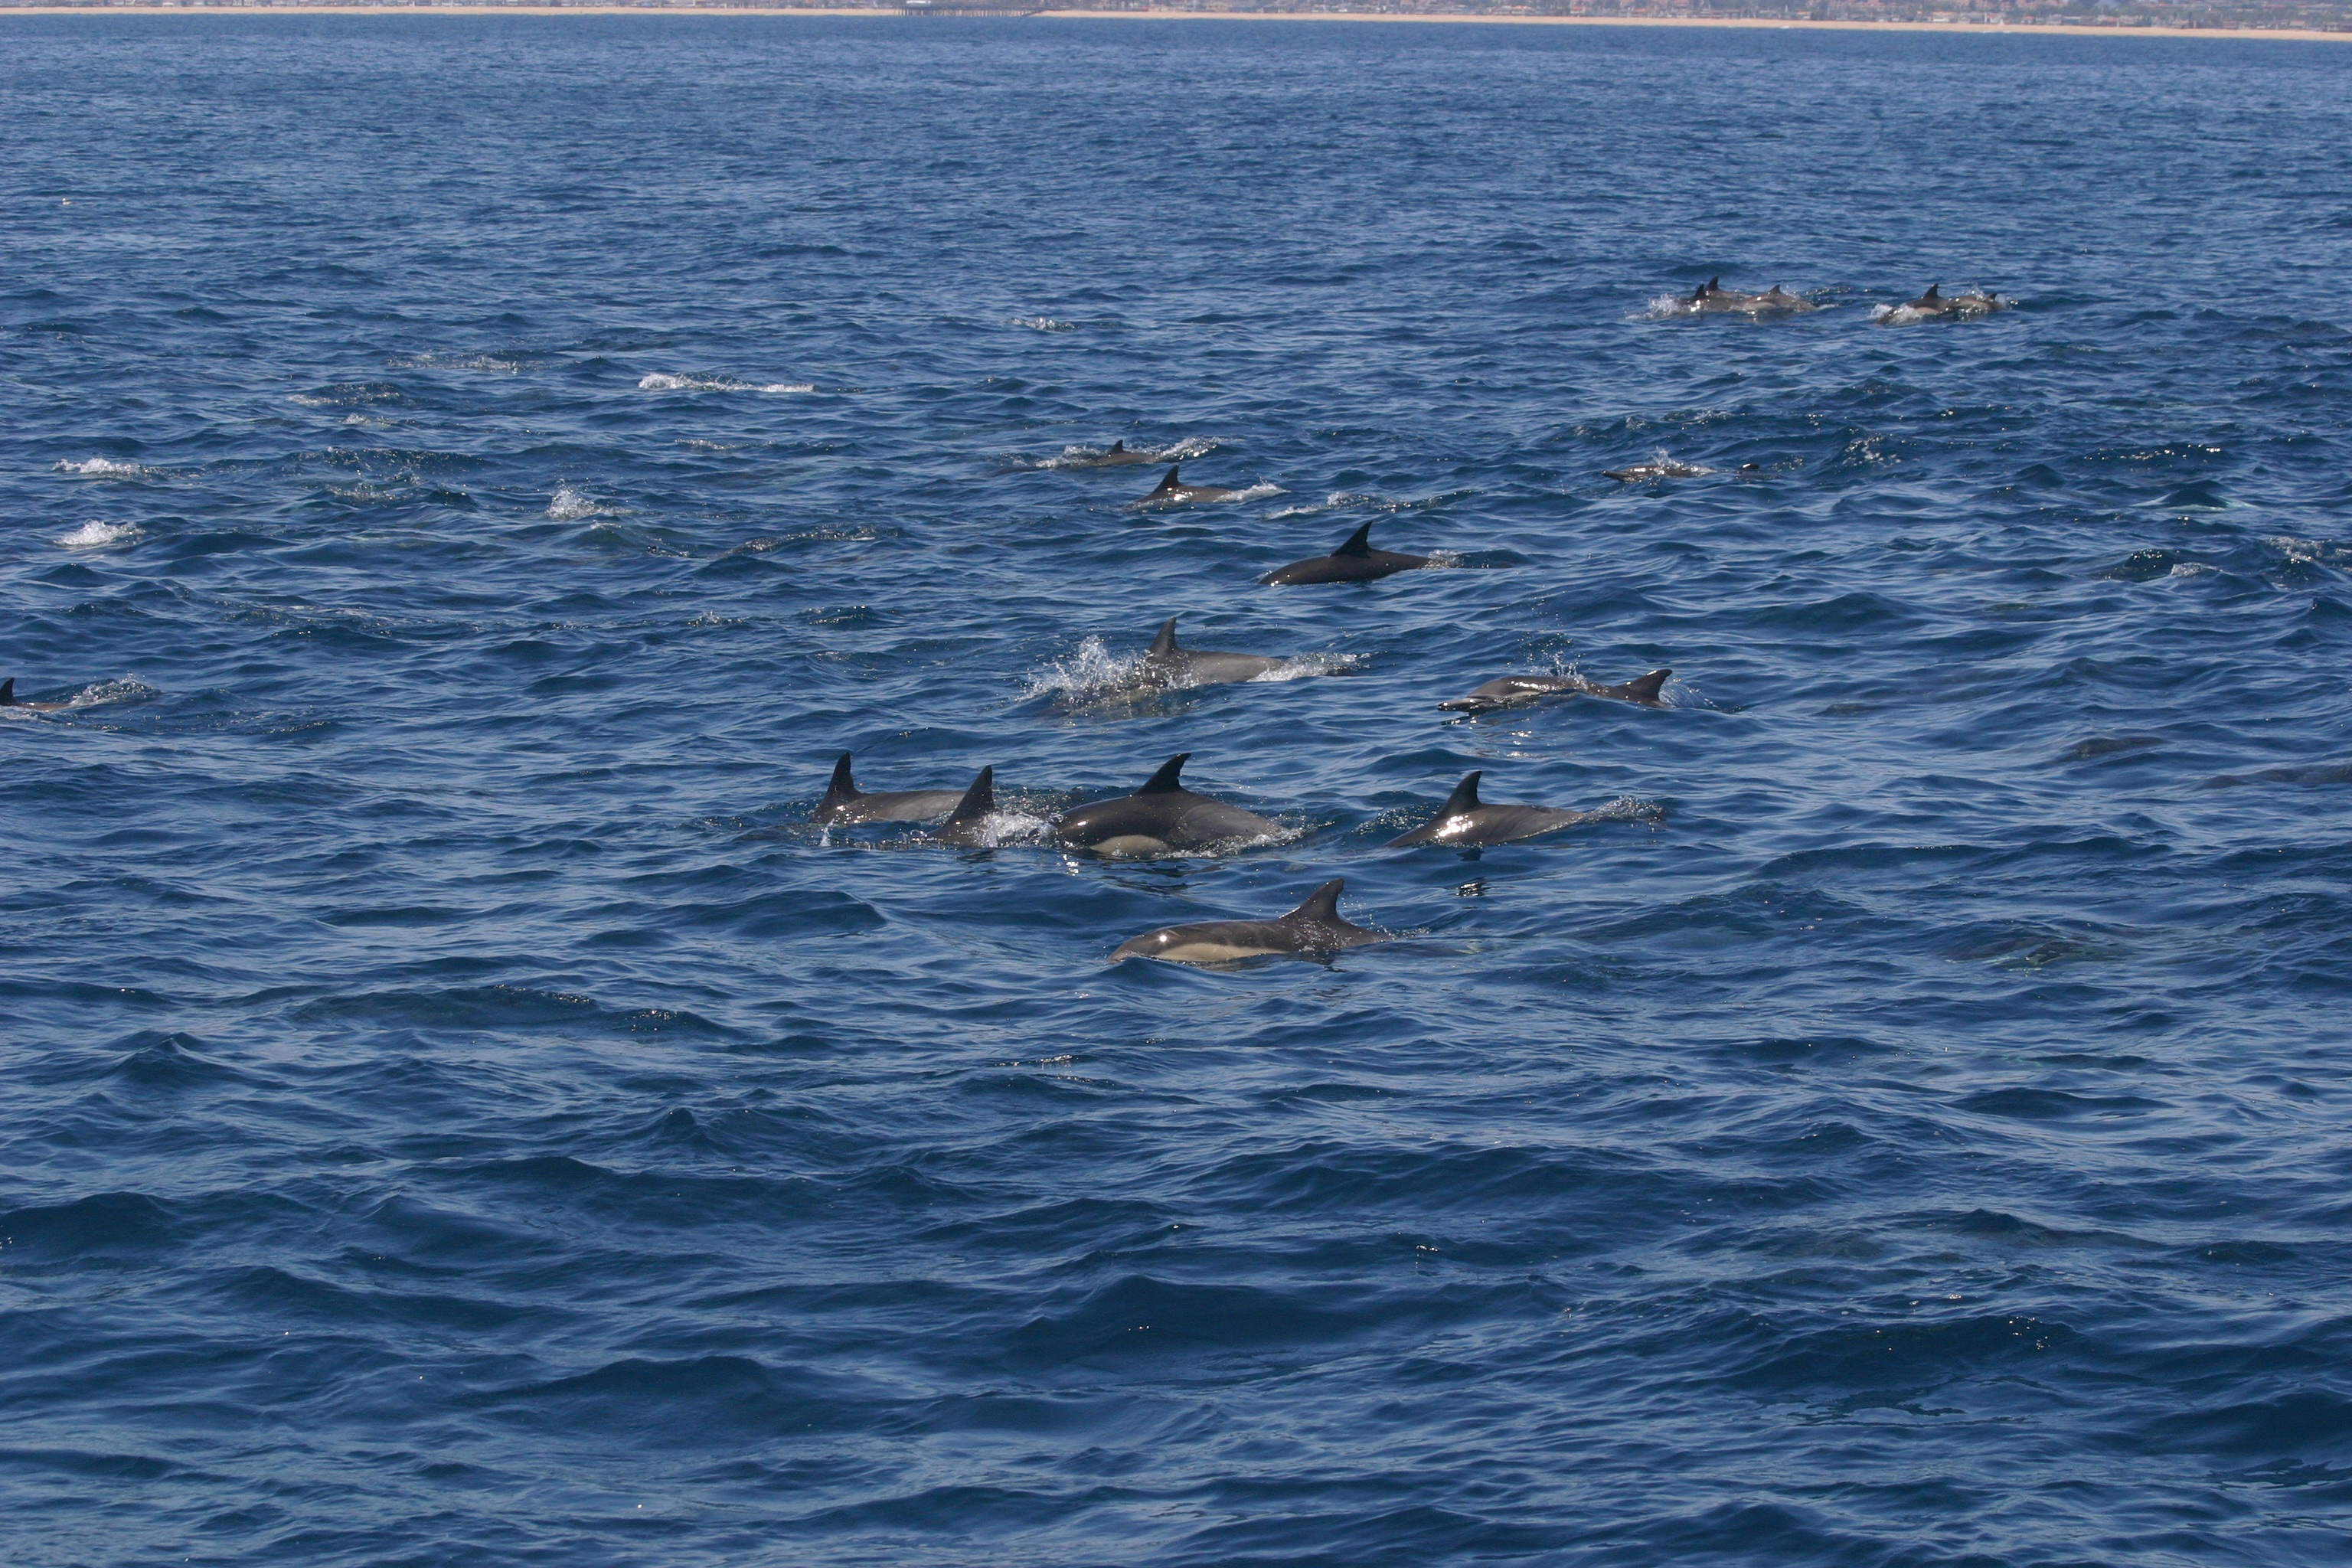
sea, water, nature, ocean, animal, america, holiday, california, tourist attraction, dolphin, marine mammal, whales dolphins and porpoises